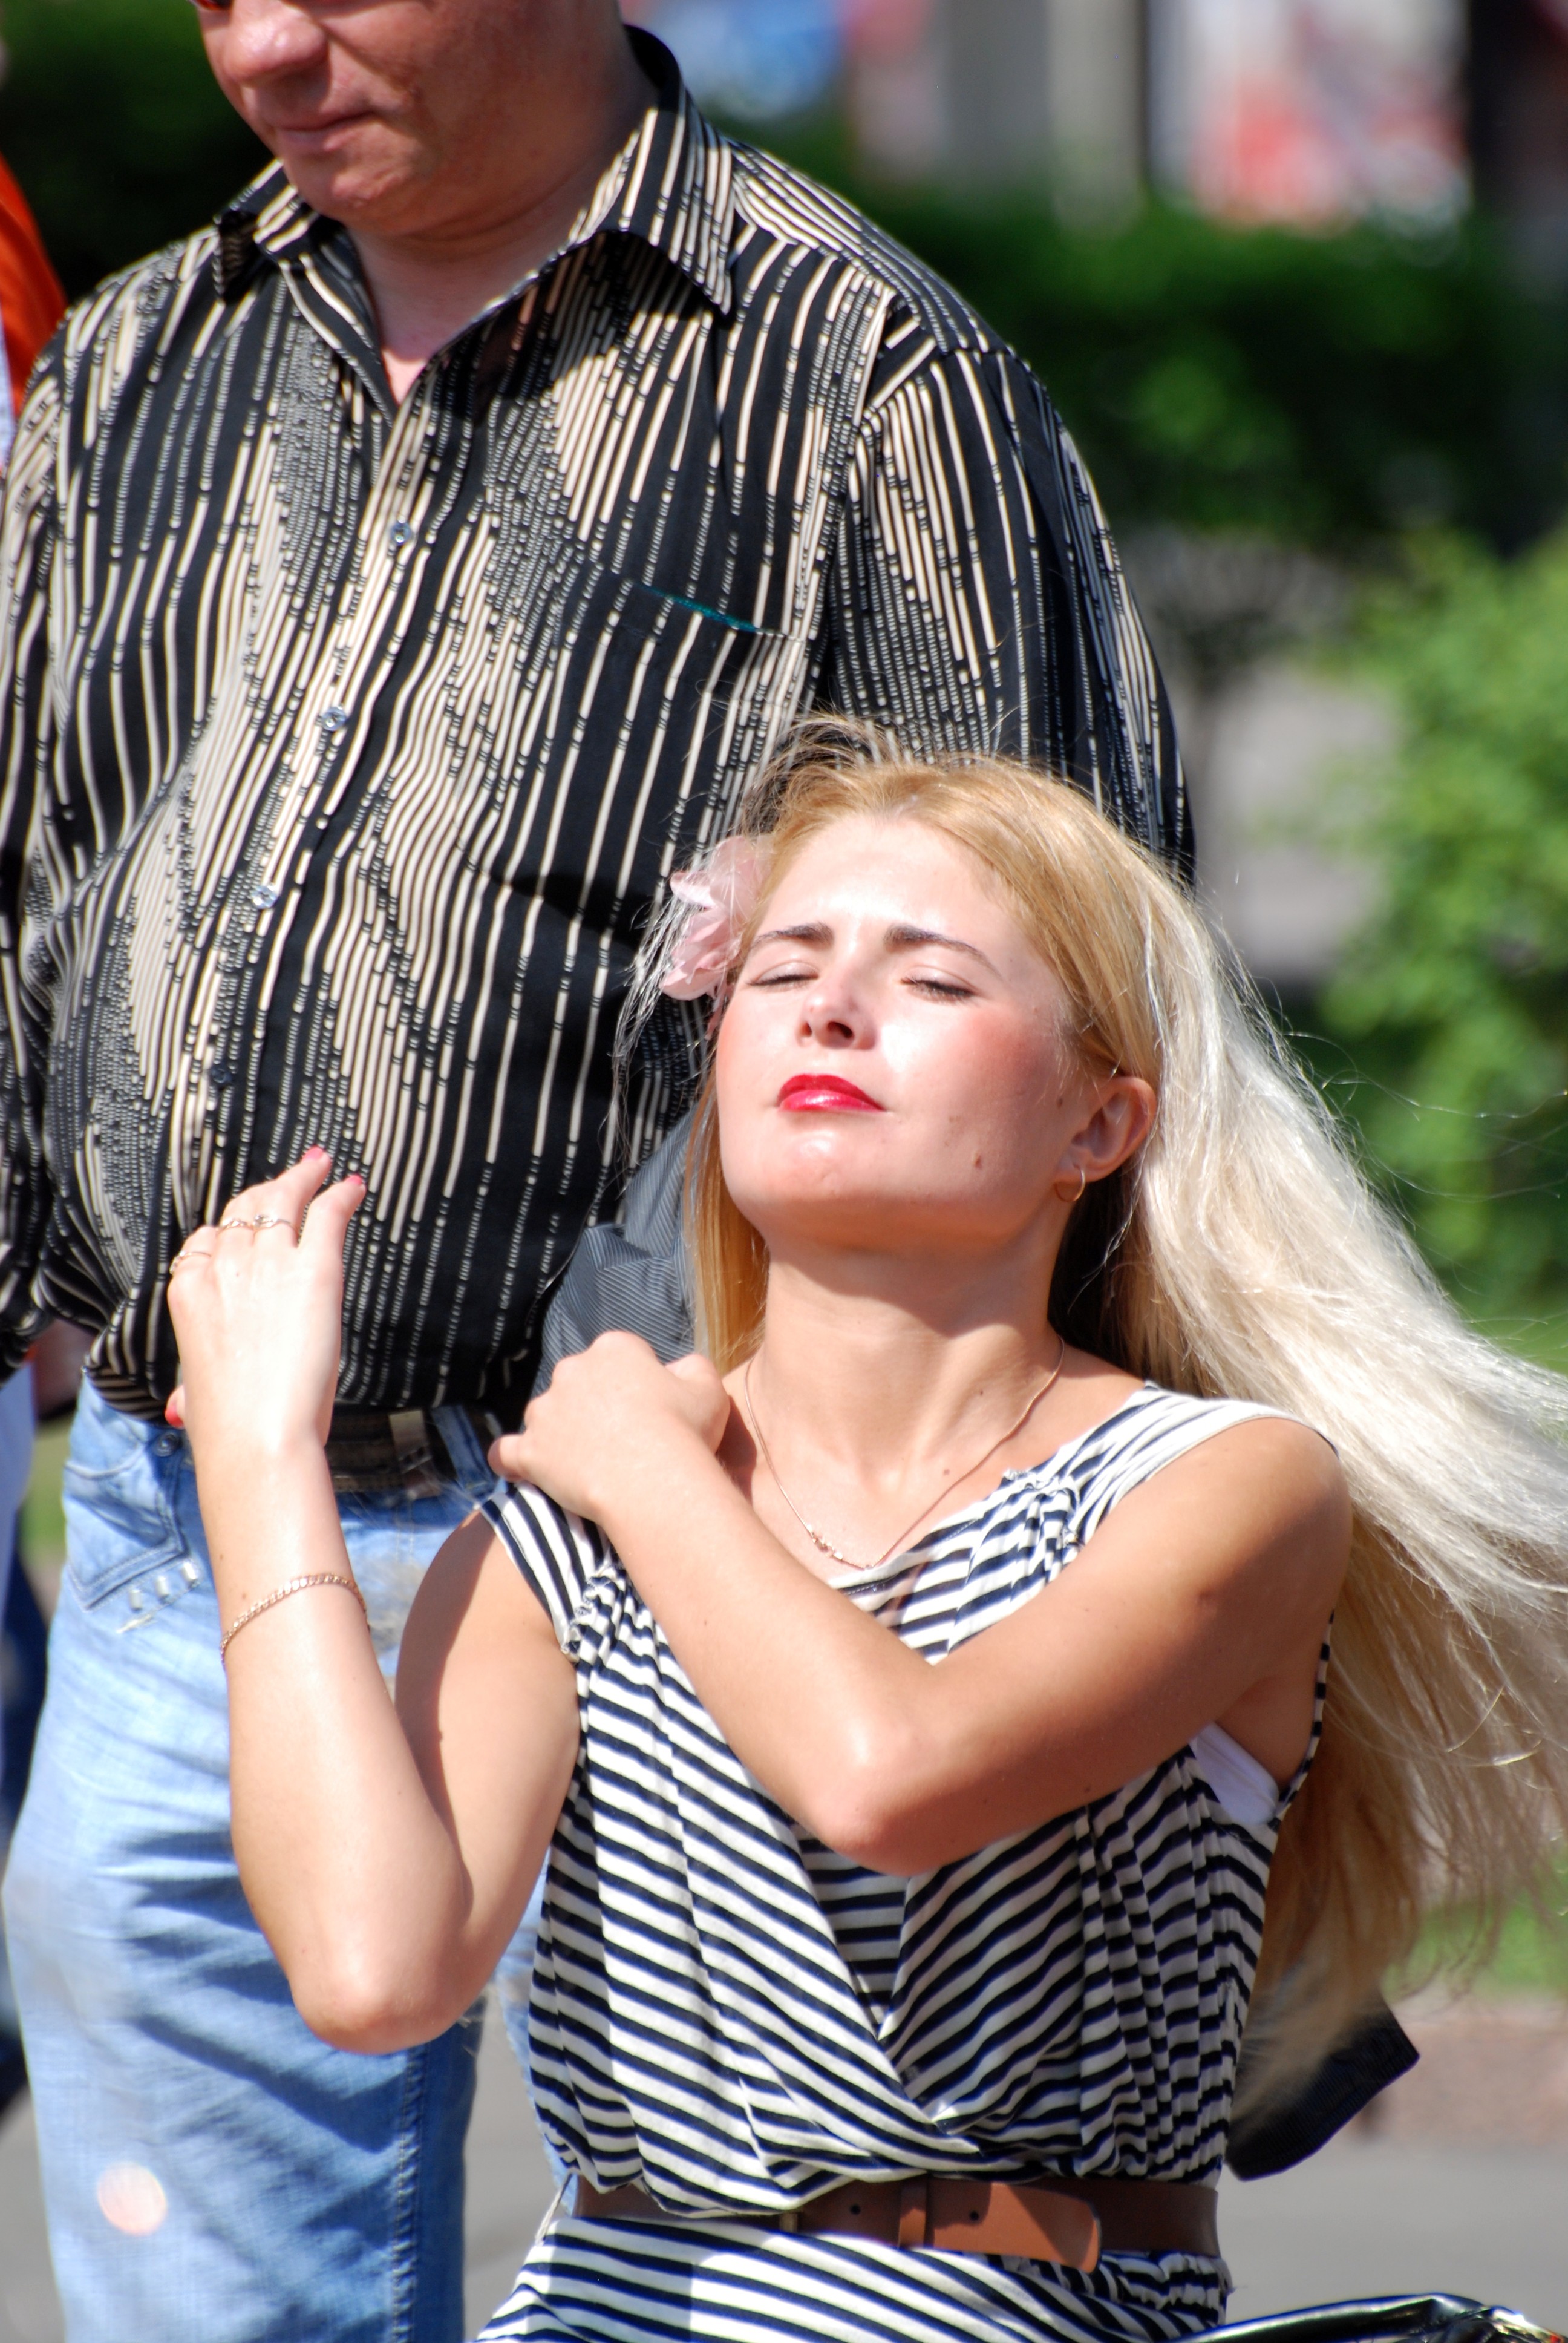
person, people, girl, woman, street, portrait, model, nikon, lady, facial expression, family, candid, girls, women, beauty, moscow, russia, d80, moskau, nikond80, moscou, photo shoot, portrait photography